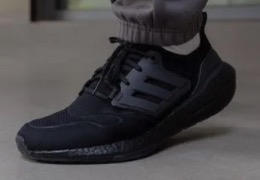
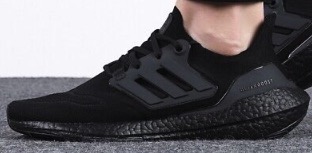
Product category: misc
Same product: yes